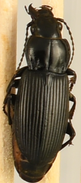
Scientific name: Pterostichus melanarius melanarius
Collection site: Steigerwaldt-Chequamegon NEON (STEI), plot STEI_005